Bombing of São Paulo

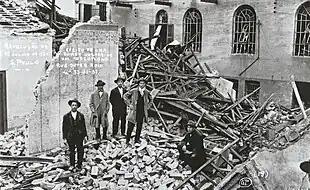

On 8 July, the barracks of the Public Force of São Paulo, in Luz, where the rebel command was located, were attacked by cannons from the Brazilian Navy, positioned on Travessa do Mercado, and from the Itaipu Fort, positioned on Esplanada do Carmo. The resulting artillery duel damaged the shutters of Itaipu's guns and the shaft of one of the navy's guns. On the night of 8 to 9 July, by order of general Cândido Pamplona, loyalist cannons in Vila Matilde fired 50 shots towards Brás and Luz, causing two fires in Brás and several deaths, all of them civilians, including three children, in a working-class village at Conselheiro Belisário Street.